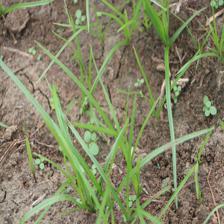
Label: Grass